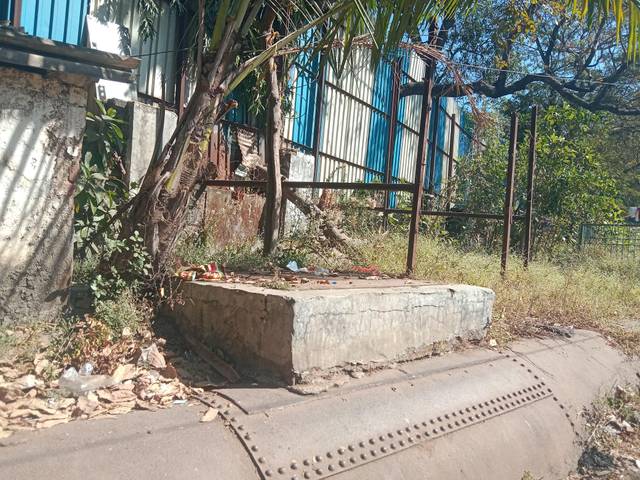
Region: India
Coordinates: 19.092, 72.903